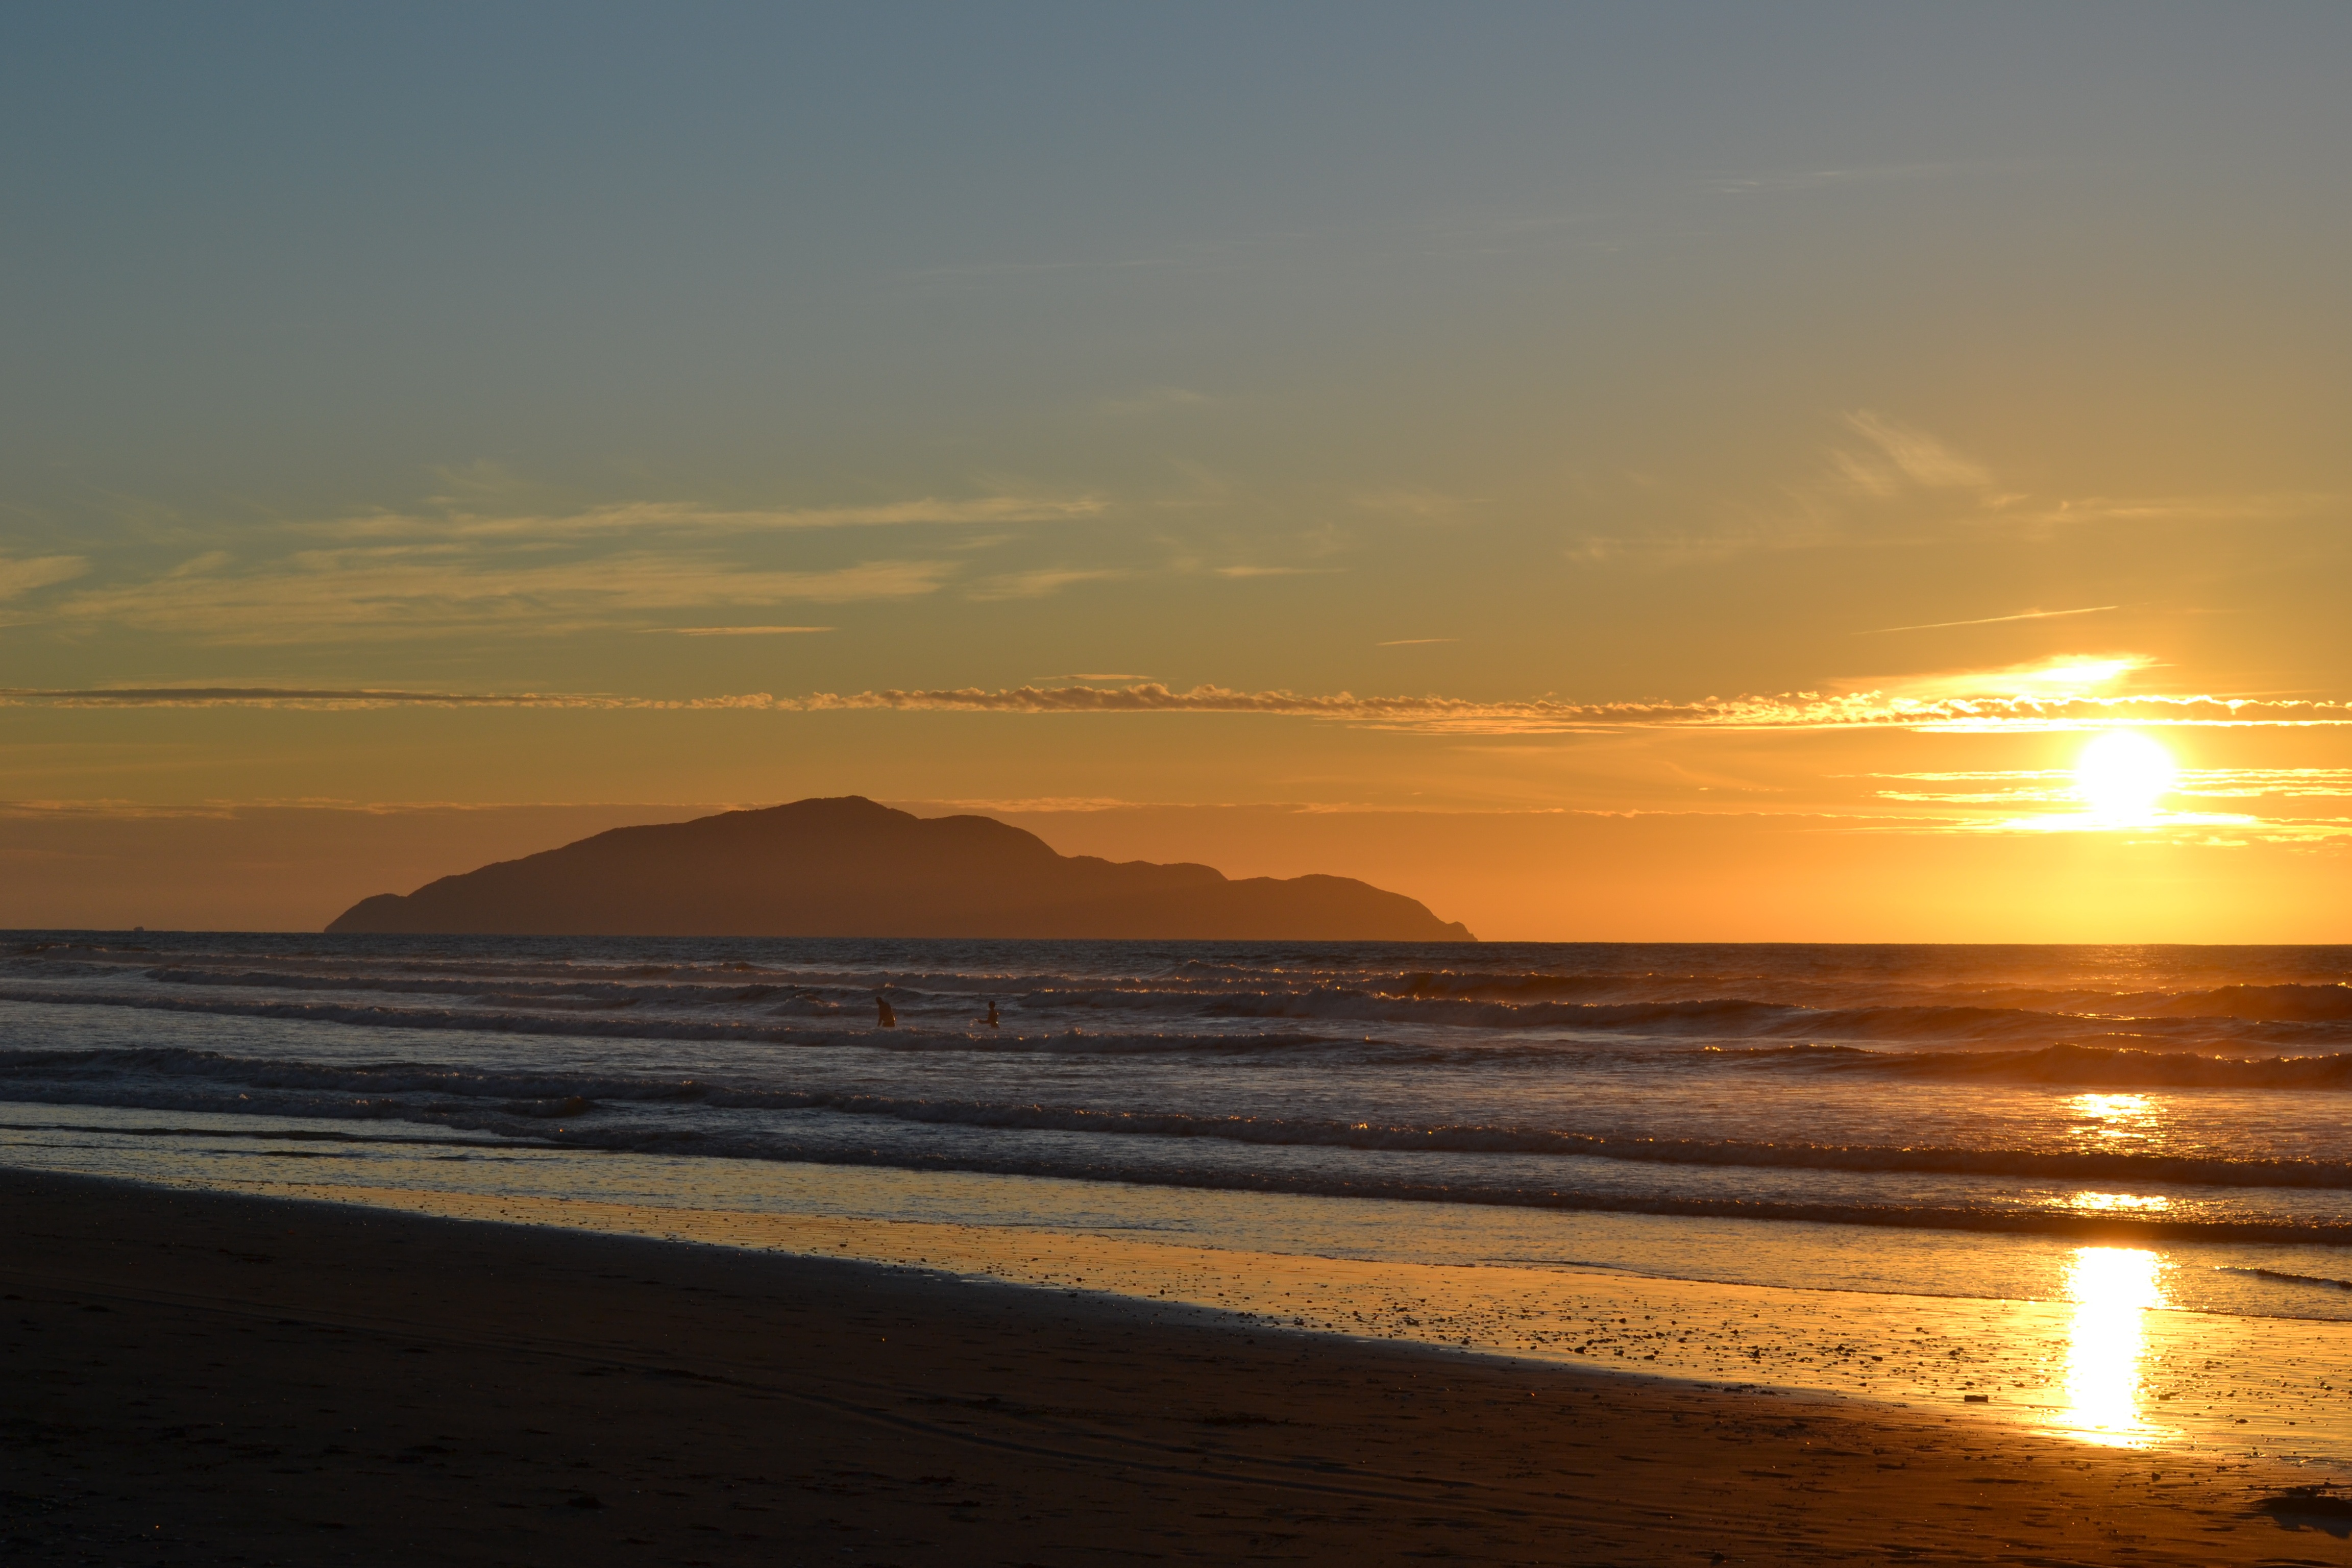
beach, sea, coast, sand, ocean, horizon, cloud, sun, sunrise, sunset, sunlight, morning, shore, wave, dawn, dusk, evening, body of water, new zealand, afterglow, kapiti coast, beautiful serene